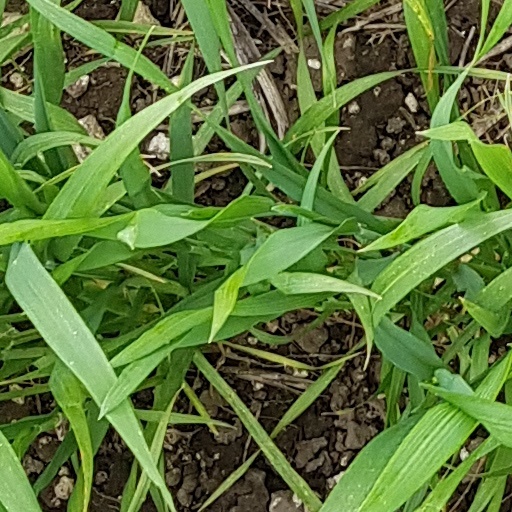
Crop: wheat